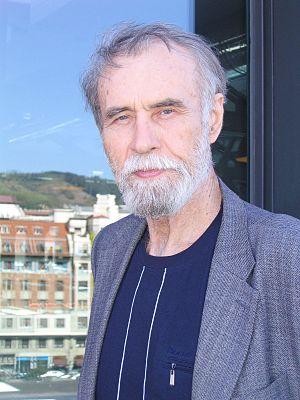
Vladimir Semionovitch Makanine, né le 13 mars 1937 à Orsk dans la RSFS de Russie et mort le 1ᵉʳ novembre 2017 à Krasny près de Rostov-sur-le-Don en Russie, est un écrivain russe.